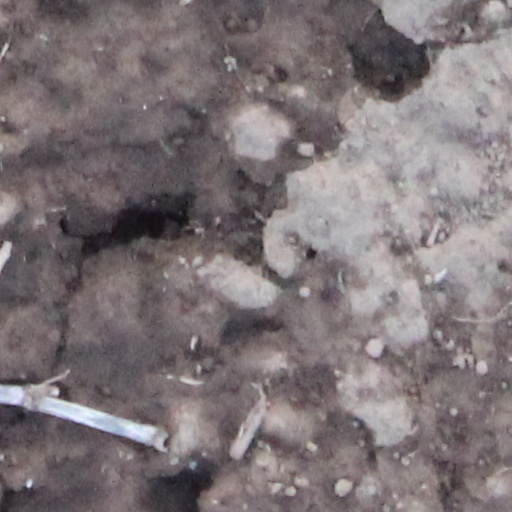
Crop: wheat